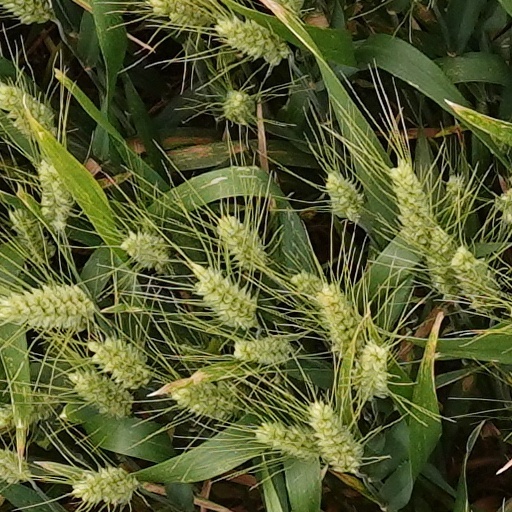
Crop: wheat